Ivanka Trump

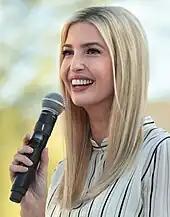
Campaigning for her father in October 2020

Trump led the United States presidential delegation to the 2018 PyeongChang Olympic Winter Games closing ceremony in February 2018. She dined with South Korean President Moon Jae-in at his residence, the Blue House.